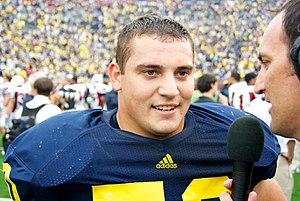
David Molk est un ancien joueur américain de football américain.